23rd Street (Manhattan)

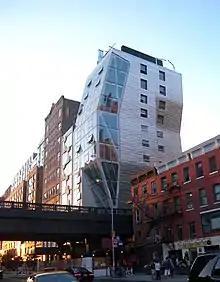

West 23rd Street, which runs through the heart of Chelsea, contains many art galleries and several theaters. For much of the late 19th century and early 20th century its western end was the site of the Pavonia Ferry at Pier 63, just north of the current Chelsea Piers.